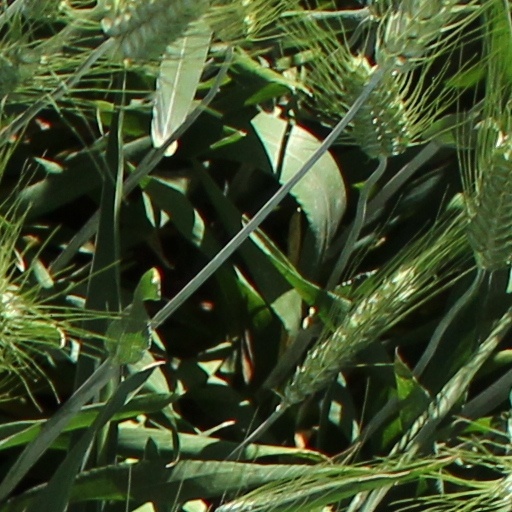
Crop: wheat